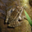
Label: frog